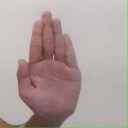
अक्षर: ध